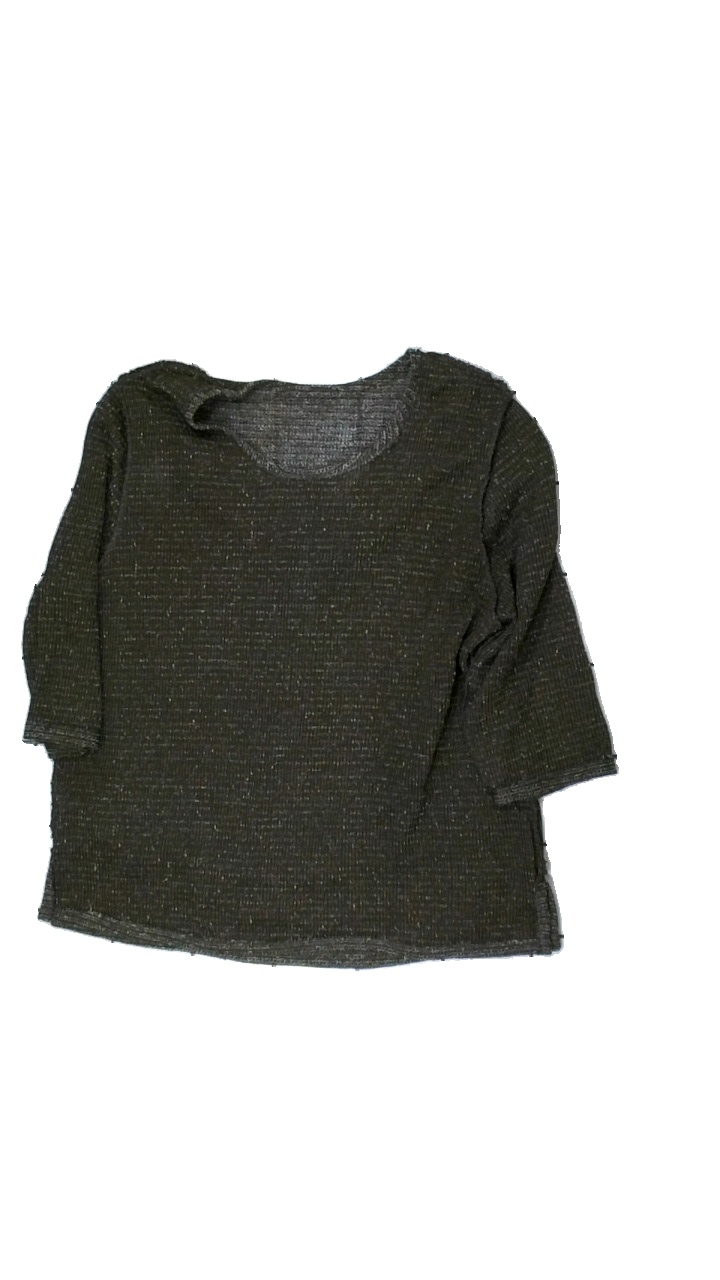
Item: Sweater (Ladies)
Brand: New Jersey
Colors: Brown
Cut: Regular, C-collar
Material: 100% polyester
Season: All
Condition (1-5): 2
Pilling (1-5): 2
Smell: Major
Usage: Export
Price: <50